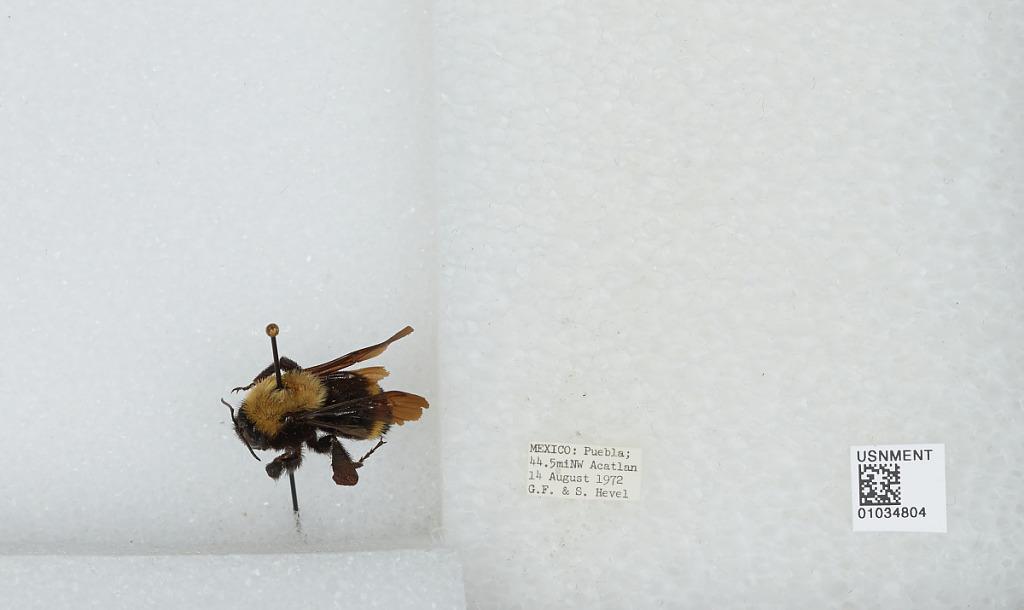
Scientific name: Bombus (Fervidobombus) steindachneri Handlirsch
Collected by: G. Hevel & S. Hevel
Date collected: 1972-8-14
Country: Mexico
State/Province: Puebla
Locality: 44.5 mi NW Acatlan